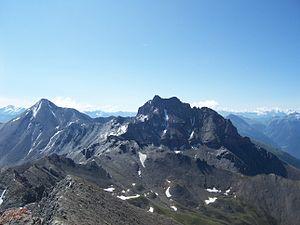
Le Muttler est le point culminant, avec 3 296 mètres d'altitude, du massif de Samnaun et se situe dans la commune de Samnaun dans le canton des Grisons en Suisse.